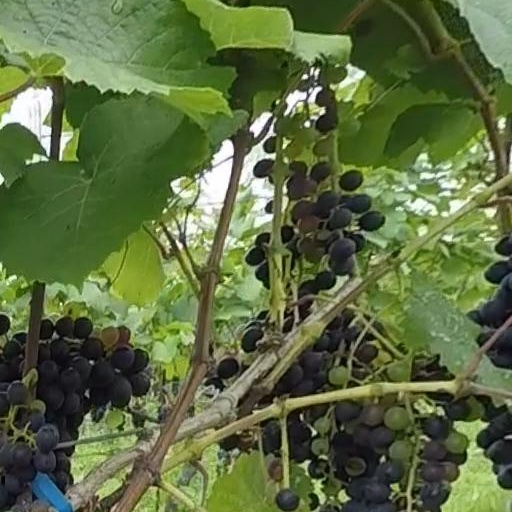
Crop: grape